Alois Pichl

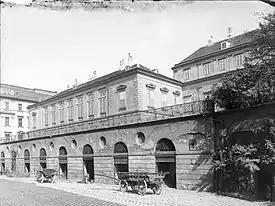
The Palais Modena in 1916

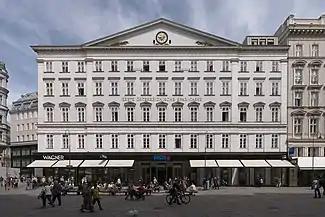
The Erste österreichische Spar-Casse in 2015

Alois Ludwig Pichl (1782, Milan - 19 May 1856, Vienna) was an Austrian architect. He worked mainly in Northern Italy, Vienna and Hungary for members of the House of Habsburg and other aristocrats. Some sources give his middle name as Luigi.